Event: Ecuador Earthquake
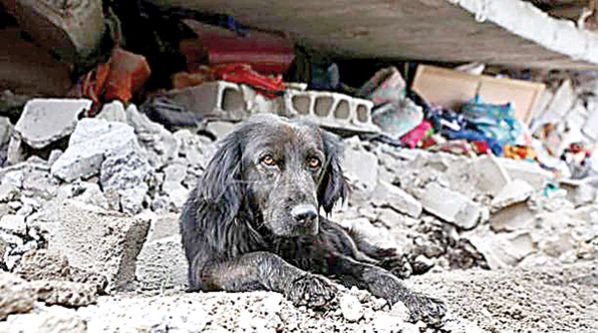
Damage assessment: damage